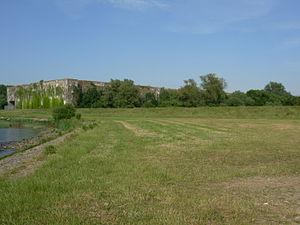
Le camp de concentration de Farge était une annexe du camp de concentration de Neuengamme. Il a existé d'octobre 1943 au 10 avril 1945, et les prisonniers de ce camp ont construit le bunker Valentin à environ quatre kilomètres de là. Le camp de concentration était situé à Neuenkirchener Heide, près du village de Farge, entre les villages de Schwanewede, Lüßum et Rekum, dans la région de l'actuel Land de Basse-Saxe.